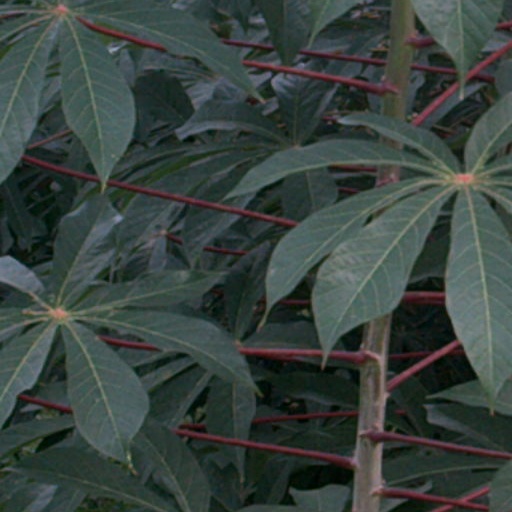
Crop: cassava